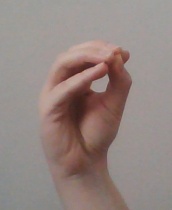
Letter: ha